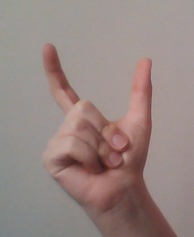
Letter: nun